Embera-Wounaan

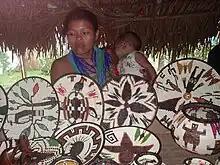
Embera woman selling coiled baskets, Panama

The calabash tree is important to the Embera, who scoop out the tree's gourds for cups and bowls, as well as spoons. Apart from wild fish and game, still hunted with snares, blow guns, bows and arrows, as well as firearms, an essential part of their diet is cassava, a poisonous root which must be pressed before cooking into a flatbread that stores well and can be used to absorb fluids during a meal. Some communities also farm rice, coffee, plantains and other plants as well as raise pigs, chickens and cattle for food.